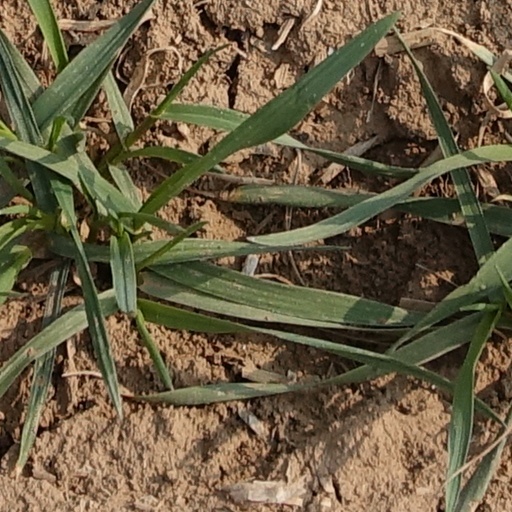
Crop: wheat